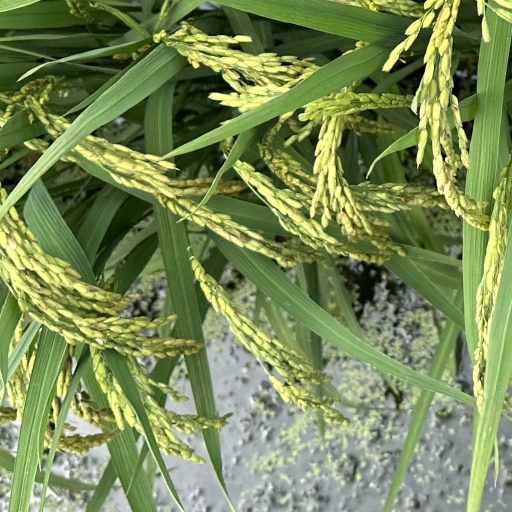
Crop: rice